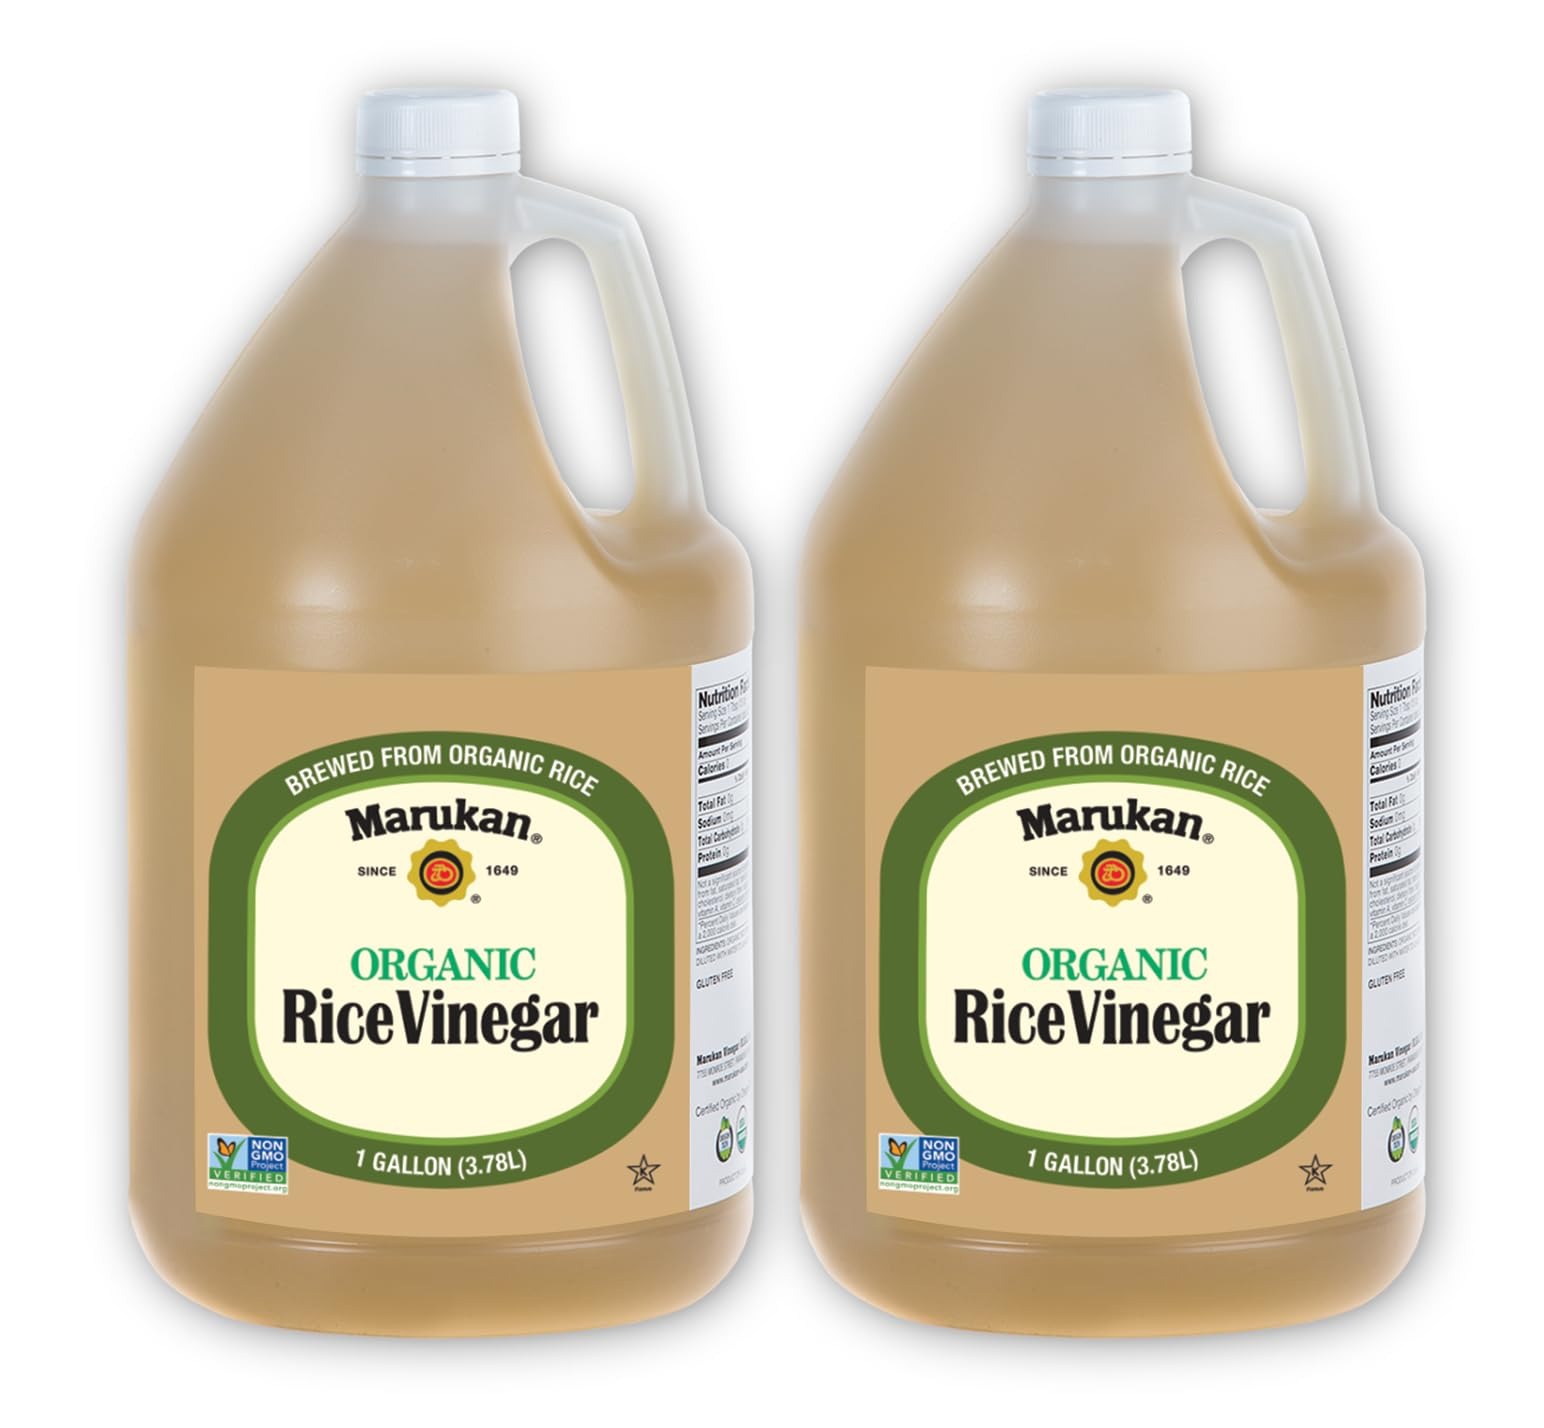
Item Name: Marukan Organic Unseasoned Rice Vinegar for Enhancing Flavor & Cooking, USDA Organic, Marukan Rice Vinegar (1 Gallon, 2-pack)
Bullet Point 1: TRUE TASTE OF JAPAN: Made with organic, locally grown California rice and other ingredients cultivated in Japan, this rice vinegar is slowly brewed using traditional methods honed over three centuries for rich, unmatched flavor.
Bullet Point 2: YOUR BLANK FLAVOR CANVAS: This pure, salt-free, and sugar-free organic rice vinegar is the perfect base for your custom seasonings. It enhances sushi, salads, marinades, and pickles, letting their natural goodness shine through.
Bullet Point 3: NATURALLY WHOLESOME: USDA Organic, Oregon Tilth Organic, Naturally Gluten-Free, Non-GMO verified, Vegan certified, Star-K Kosher, and free from artificial additives, Marukan’s Organic Rice Vinegar delivers a wholesome option for health-conscious and sodium-free cooking.
Bullet Point 4: VERSATILE & REFRESHING: Perfect for creating custom seasonings or used as-is, its crisp, mild flavor adds natural brightness to veggies, proteins, dressings, and dips.
Bullet Point 5: PREMIUM KITCHEN STAPLES: Marukan offers high-quality essentials crafted with care using time-honored methods and premium ingredients. Elevate your kitchen with our flavorful rice vinegars, savory ponzu sauces & tangy apple cider vinegars!
Product Description: Discover the pure essence of organic flavor with this salt-free and sugar-free rice vinegar, crafted from locally grown and organic California rice. Its crisp, mild taste serves as the perfect base for your custom seasonings, enhancing sushi, salads, marinades, and pickles with natural brightness. USDA Organic, Oregon Tilth Organic, naturally gluten-free, non-GMO verified, vegan certified, Star-K Kosher, and additive-free, it’s a wholesome choice for creating fresh, vibrant meals. Marukan has been perfecting the art of crafting premium vinegars and sauces for over 375 years. Family-owned for ten generations, Marukan combines time-honored Japanese brewing techniques with California-grown rice and other ingredients carefully cultivated to produce unseasoned, seasoned, and organic rice vinegars of exceptional quality. Our ponzu sauces are made with authentic Japanese citrus juice. Our organic apple cider vinegars, crafted from 100% fresh-pressed USA apples, deliver distinctive flavors and wellness benefits. All Marukan products are non-GMO verified, naturally gluten-free, vegan certified, and Star-K kosher, with organic varieties certified by the USDA and Oregon Tilth. Elevate your cooking with Marukan’s blend of tradition and innovation.
Value: 128.0
Unit: Fl Oz

Price: 65.94